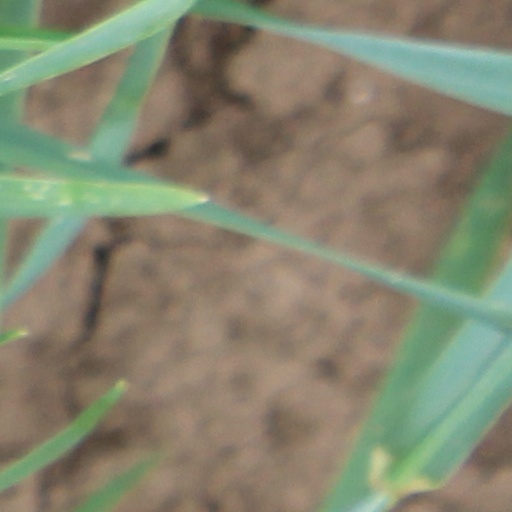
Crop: wheat